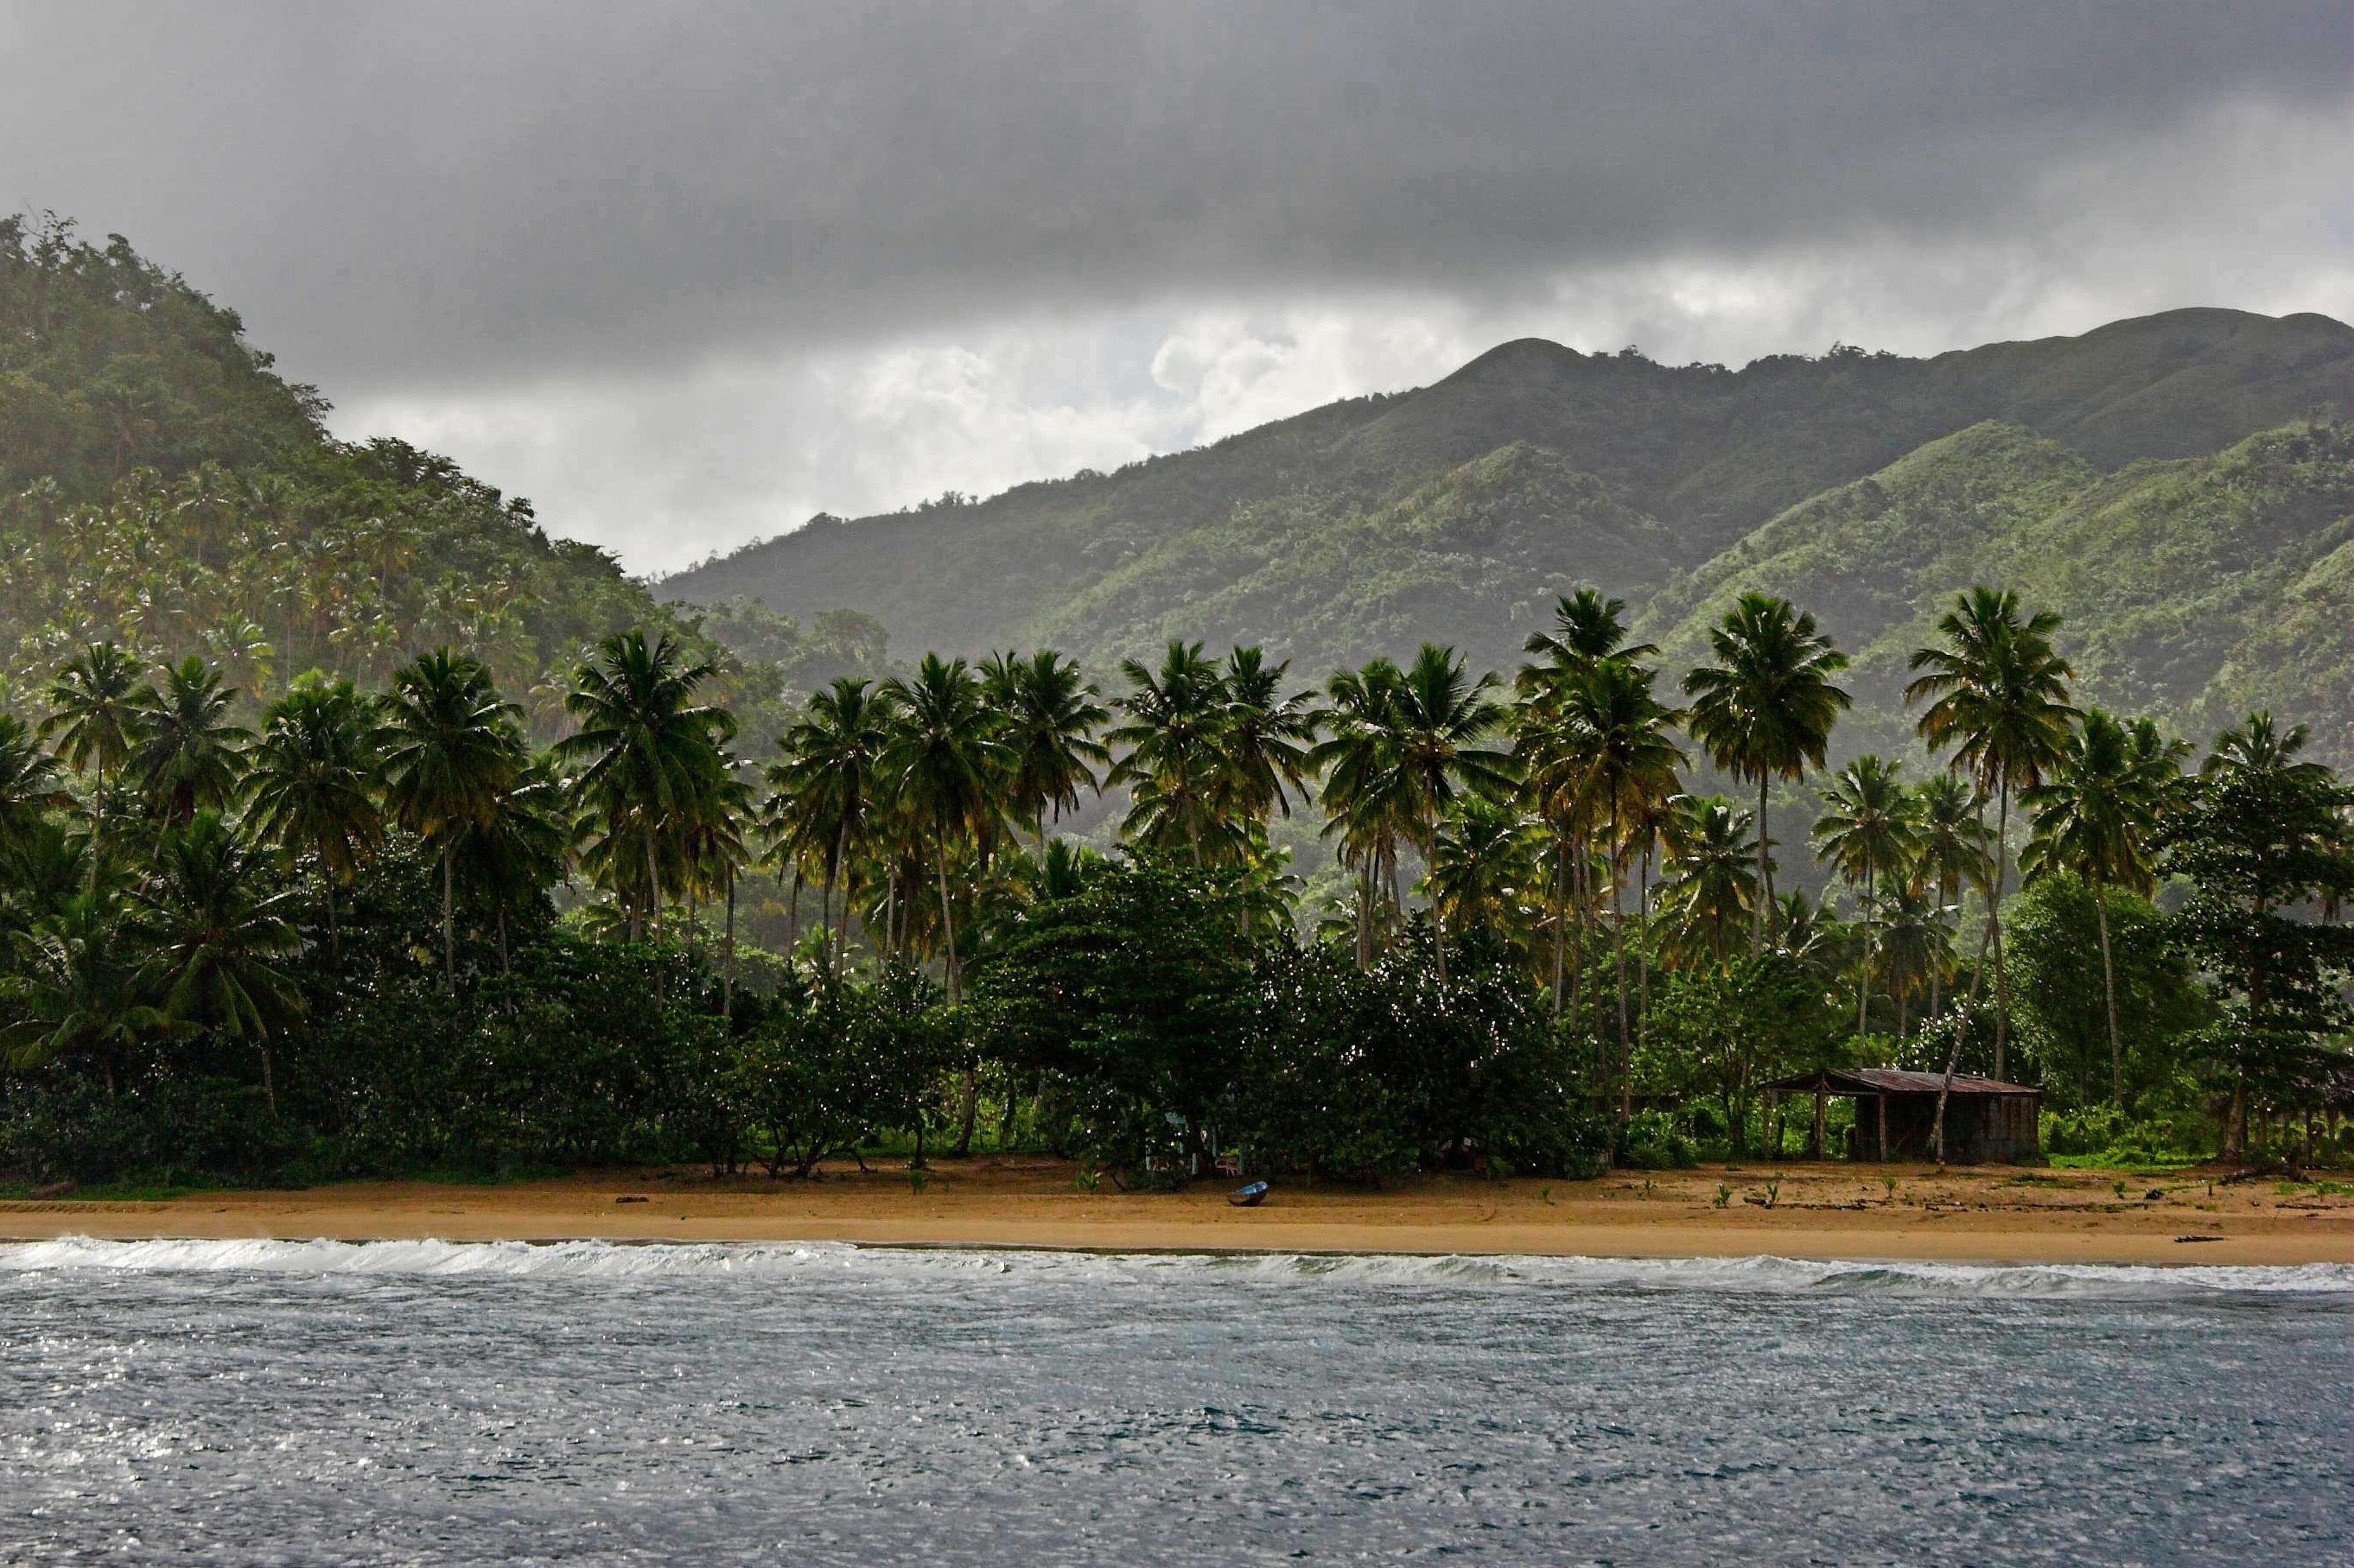
beach, landscape, sea, coast, tree, nature, mountain, shore, lake, coastline, tropical, bay, caribbean, dominican republic, palm trees, tropics, tropical island, caribbean island, tropical beach, arecales